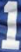
Number: 1